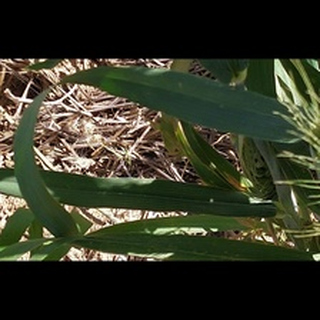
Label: healthy_wheat